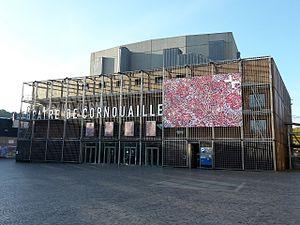
Théâtre de Cornouaille, scène nationale de Quimper
Le Théâtre de Cornouaille, scène nationale de Quimper, est une salle de théâtre située sur l'esplanade François Mitterrand à Quimper.
Quimper /kɛ̃pɛʁ/ est une commune française de la région Bretagne située dans le nord-ouest de la France. La ville est le chef-lieu du département du Finistère, le siège du conseil départemental, ainsi que des deux cantons qui la composent. Elle est également la capitale traditionnelle de la Cornouaille, du Pays Glazik et du Pays de Cornouaille qui compte 331 300 habitants en 2009, le siège de l'intercommunalité de Quimper Bretagne Occidentale qui compte 100 187 habitants en 2014, le siège de l'arrondissement de Quimper et enfin le siège du diocèse de Quimper et Léon. Ses habitants sont appelés les Quimpérois.